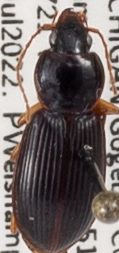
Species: Synuchus impunctatus
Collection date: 2022-07-13
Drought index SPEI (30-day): -0.184
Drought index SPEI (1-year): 0.17
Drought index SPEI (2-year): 0.406